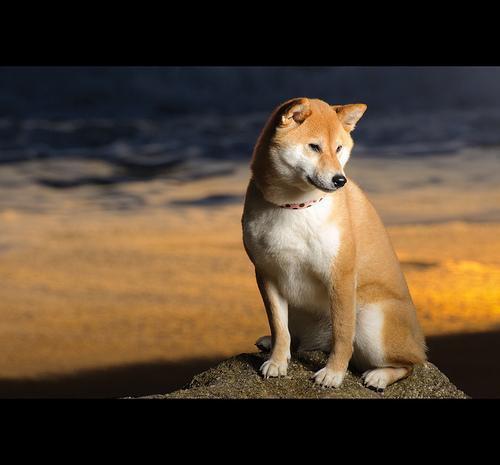
shiba inu